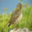
Label: bird